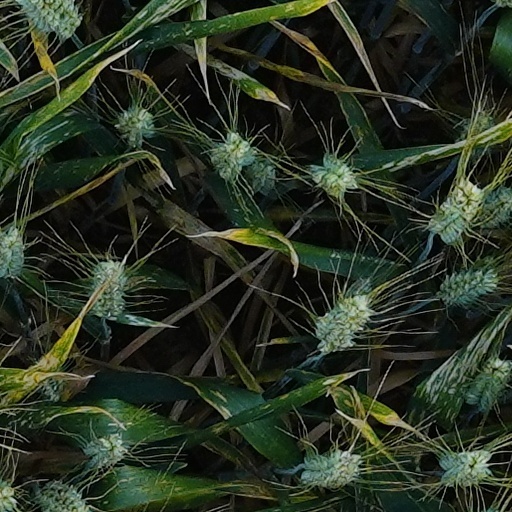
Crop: wheat